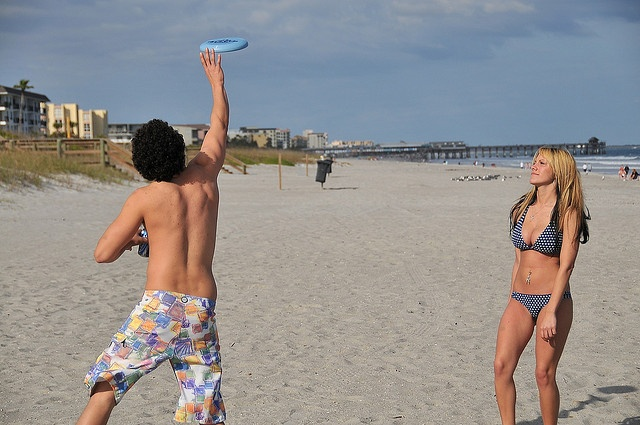
A woman in a bikini standing next to a man on the beach.
A man and woman playing with a Frisbee on a beach.
There is a man catching a frisbee on a beach.
A man catching a Frisbee on a beach with a girl watching.
A person catches a Frisbee at the beach.
A man catches a Frisbee on a beach as a woman watches.